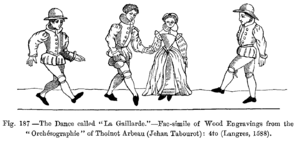
Galliard
Illustration af trin i gaillard, træsnit fra Thoinot Arbeaus Orchésographie (1589) gengivet i Paul Lacroix: Manners, Custom and Dress During the Middle Ages and During the Renaissance Period
Galliard er en dans, som var populær over hele Europa i 1500-tallet.